Bullethead (band)

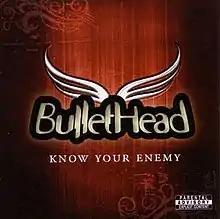
Bullethead

BulletHead is an Australian rock band that formed in 2000 under the name Rubikon. Its members consist of Alex Hermescec, Graham Young and Josh Kynaston. The band's music is influenced by Tool, Killswitch Engage, Metallica, Killing Joke and Helmet.